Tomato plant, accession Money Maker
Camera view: bottom (45 deg); turntable rotation: 330 degrees
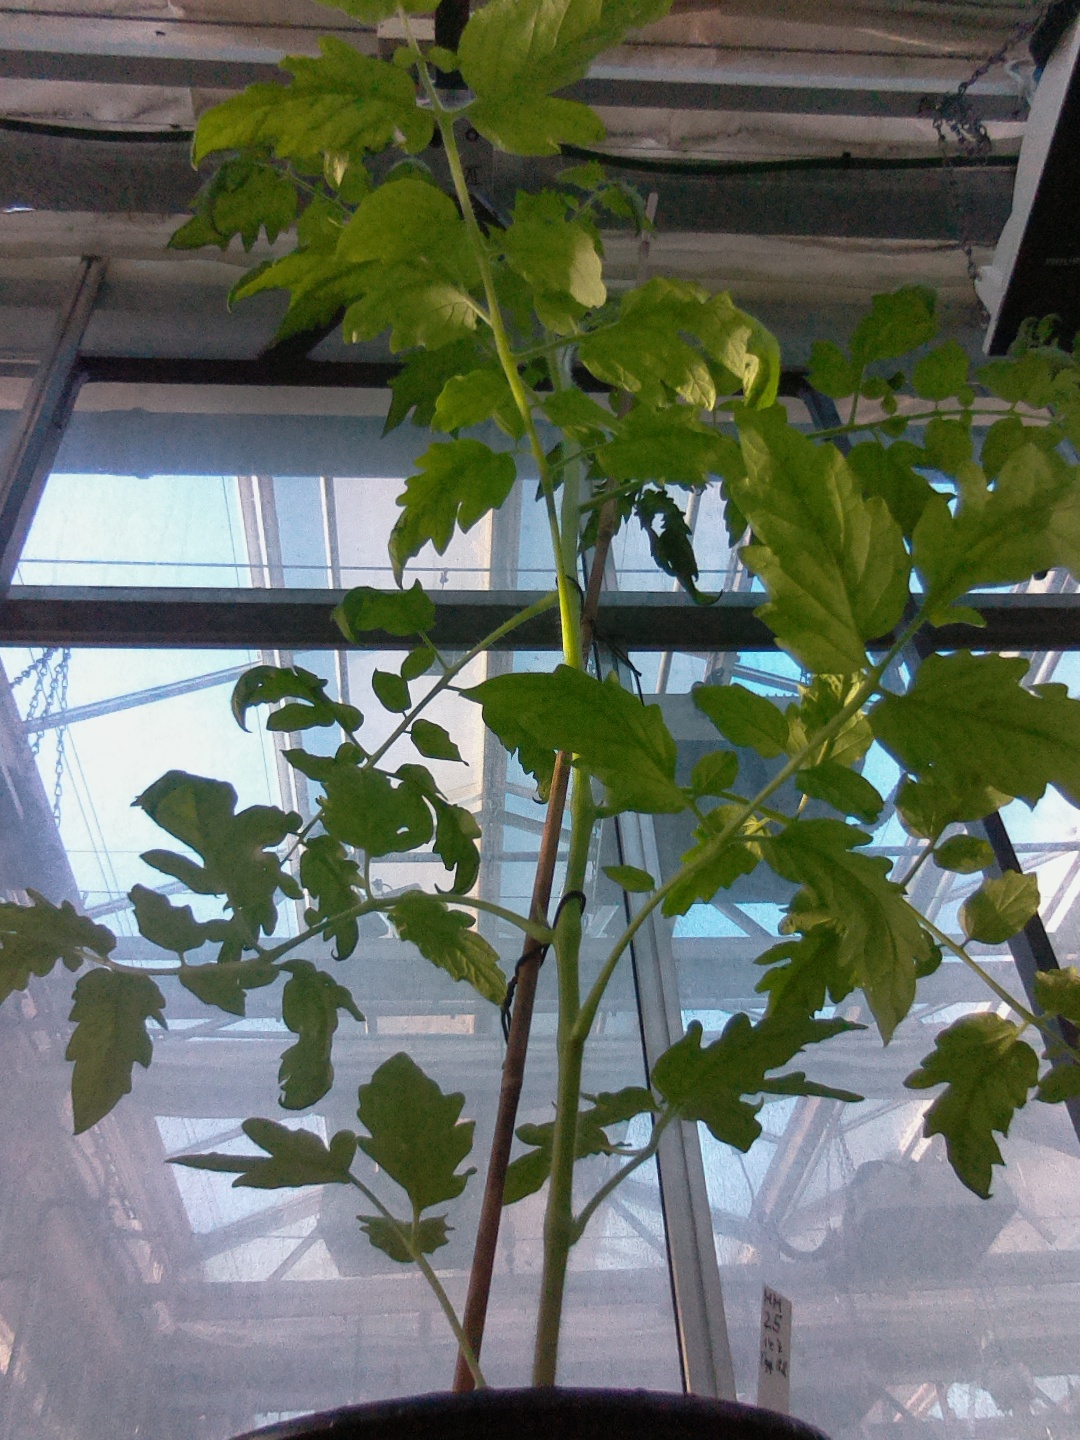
BBCH growth stage 22: 20%-30% Side shoots formed